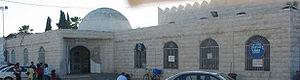
Rabbi Israël Abehassera ou Abouhatsera, plus connu sous le titre de Sidna Ribbi Baba Salé petit-fils de Rabbi Yakov Abehassera est un rabbin et kabbaliste né en 1889 à Rissani, au Maroc et mort à Netivot, dans le Néguev, le 4 shevat 5744. Depuis, sa hiloula, pèlerinage annuel sur sa tombe à la date de son décès, donne lieu à un important rassemblement de Juifs originaires du Maroc.